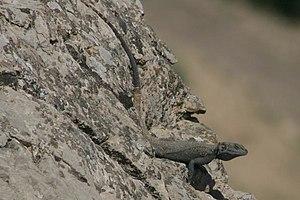
Laudakia nupta est une espèce de sauriens de la famille des Agamidae.